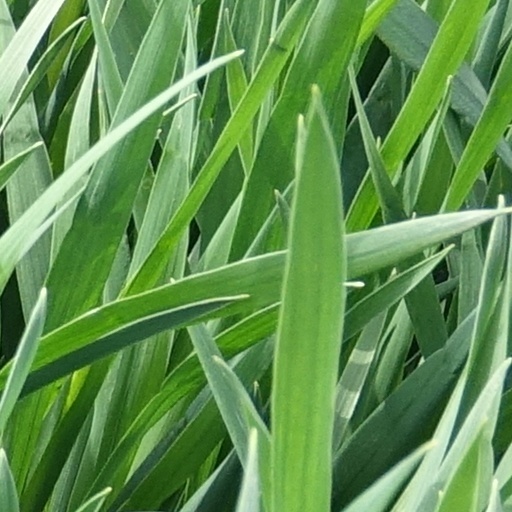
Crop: wheat